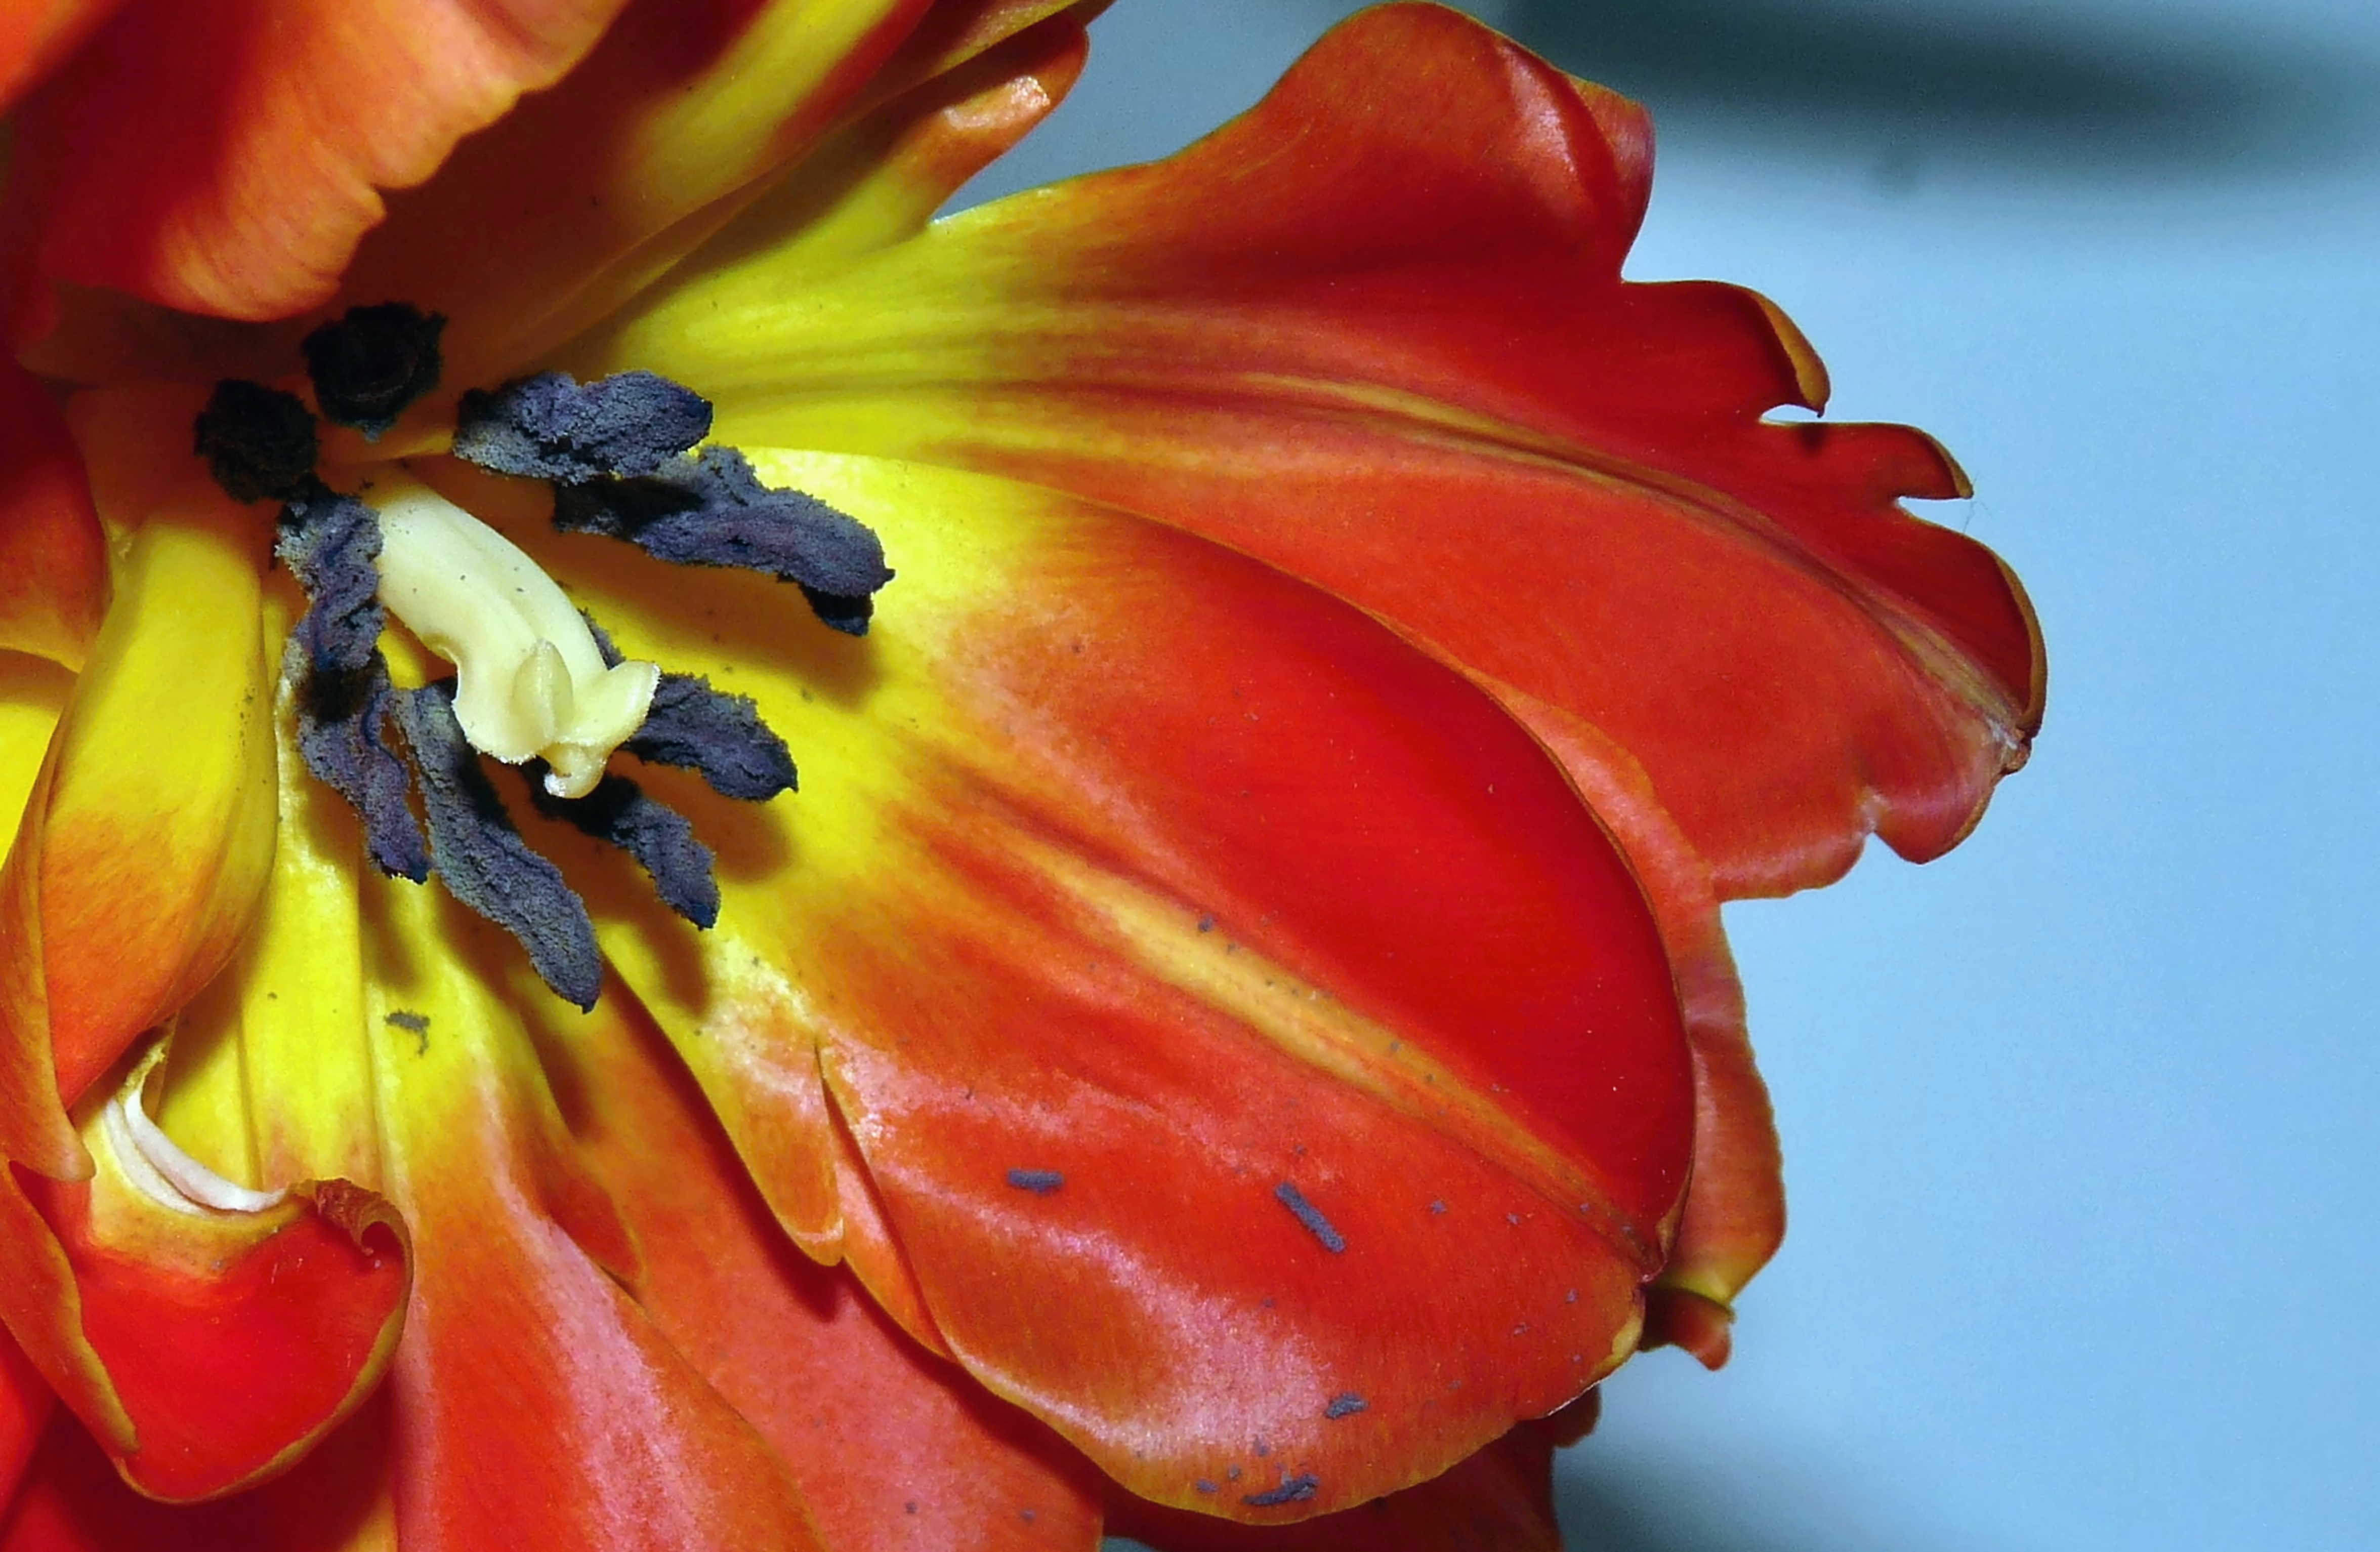
blossom, plant, photography, leaf, flower, petal, bloom, tulip, red, produce, botany, yellow, close, flora, close up, inside, lily, early bloomer, section, macro photography, flowering plant, plant stem, land plant